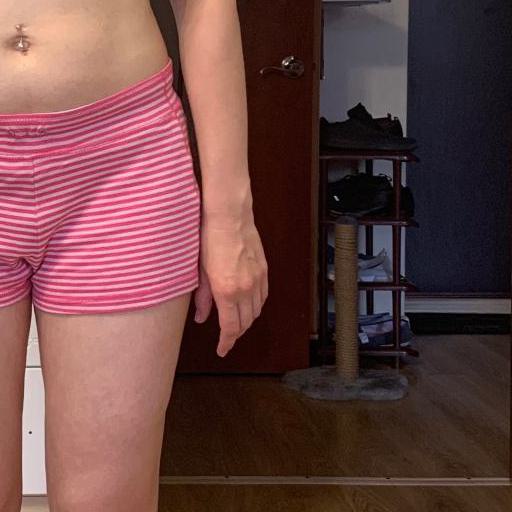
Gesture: no_gesture